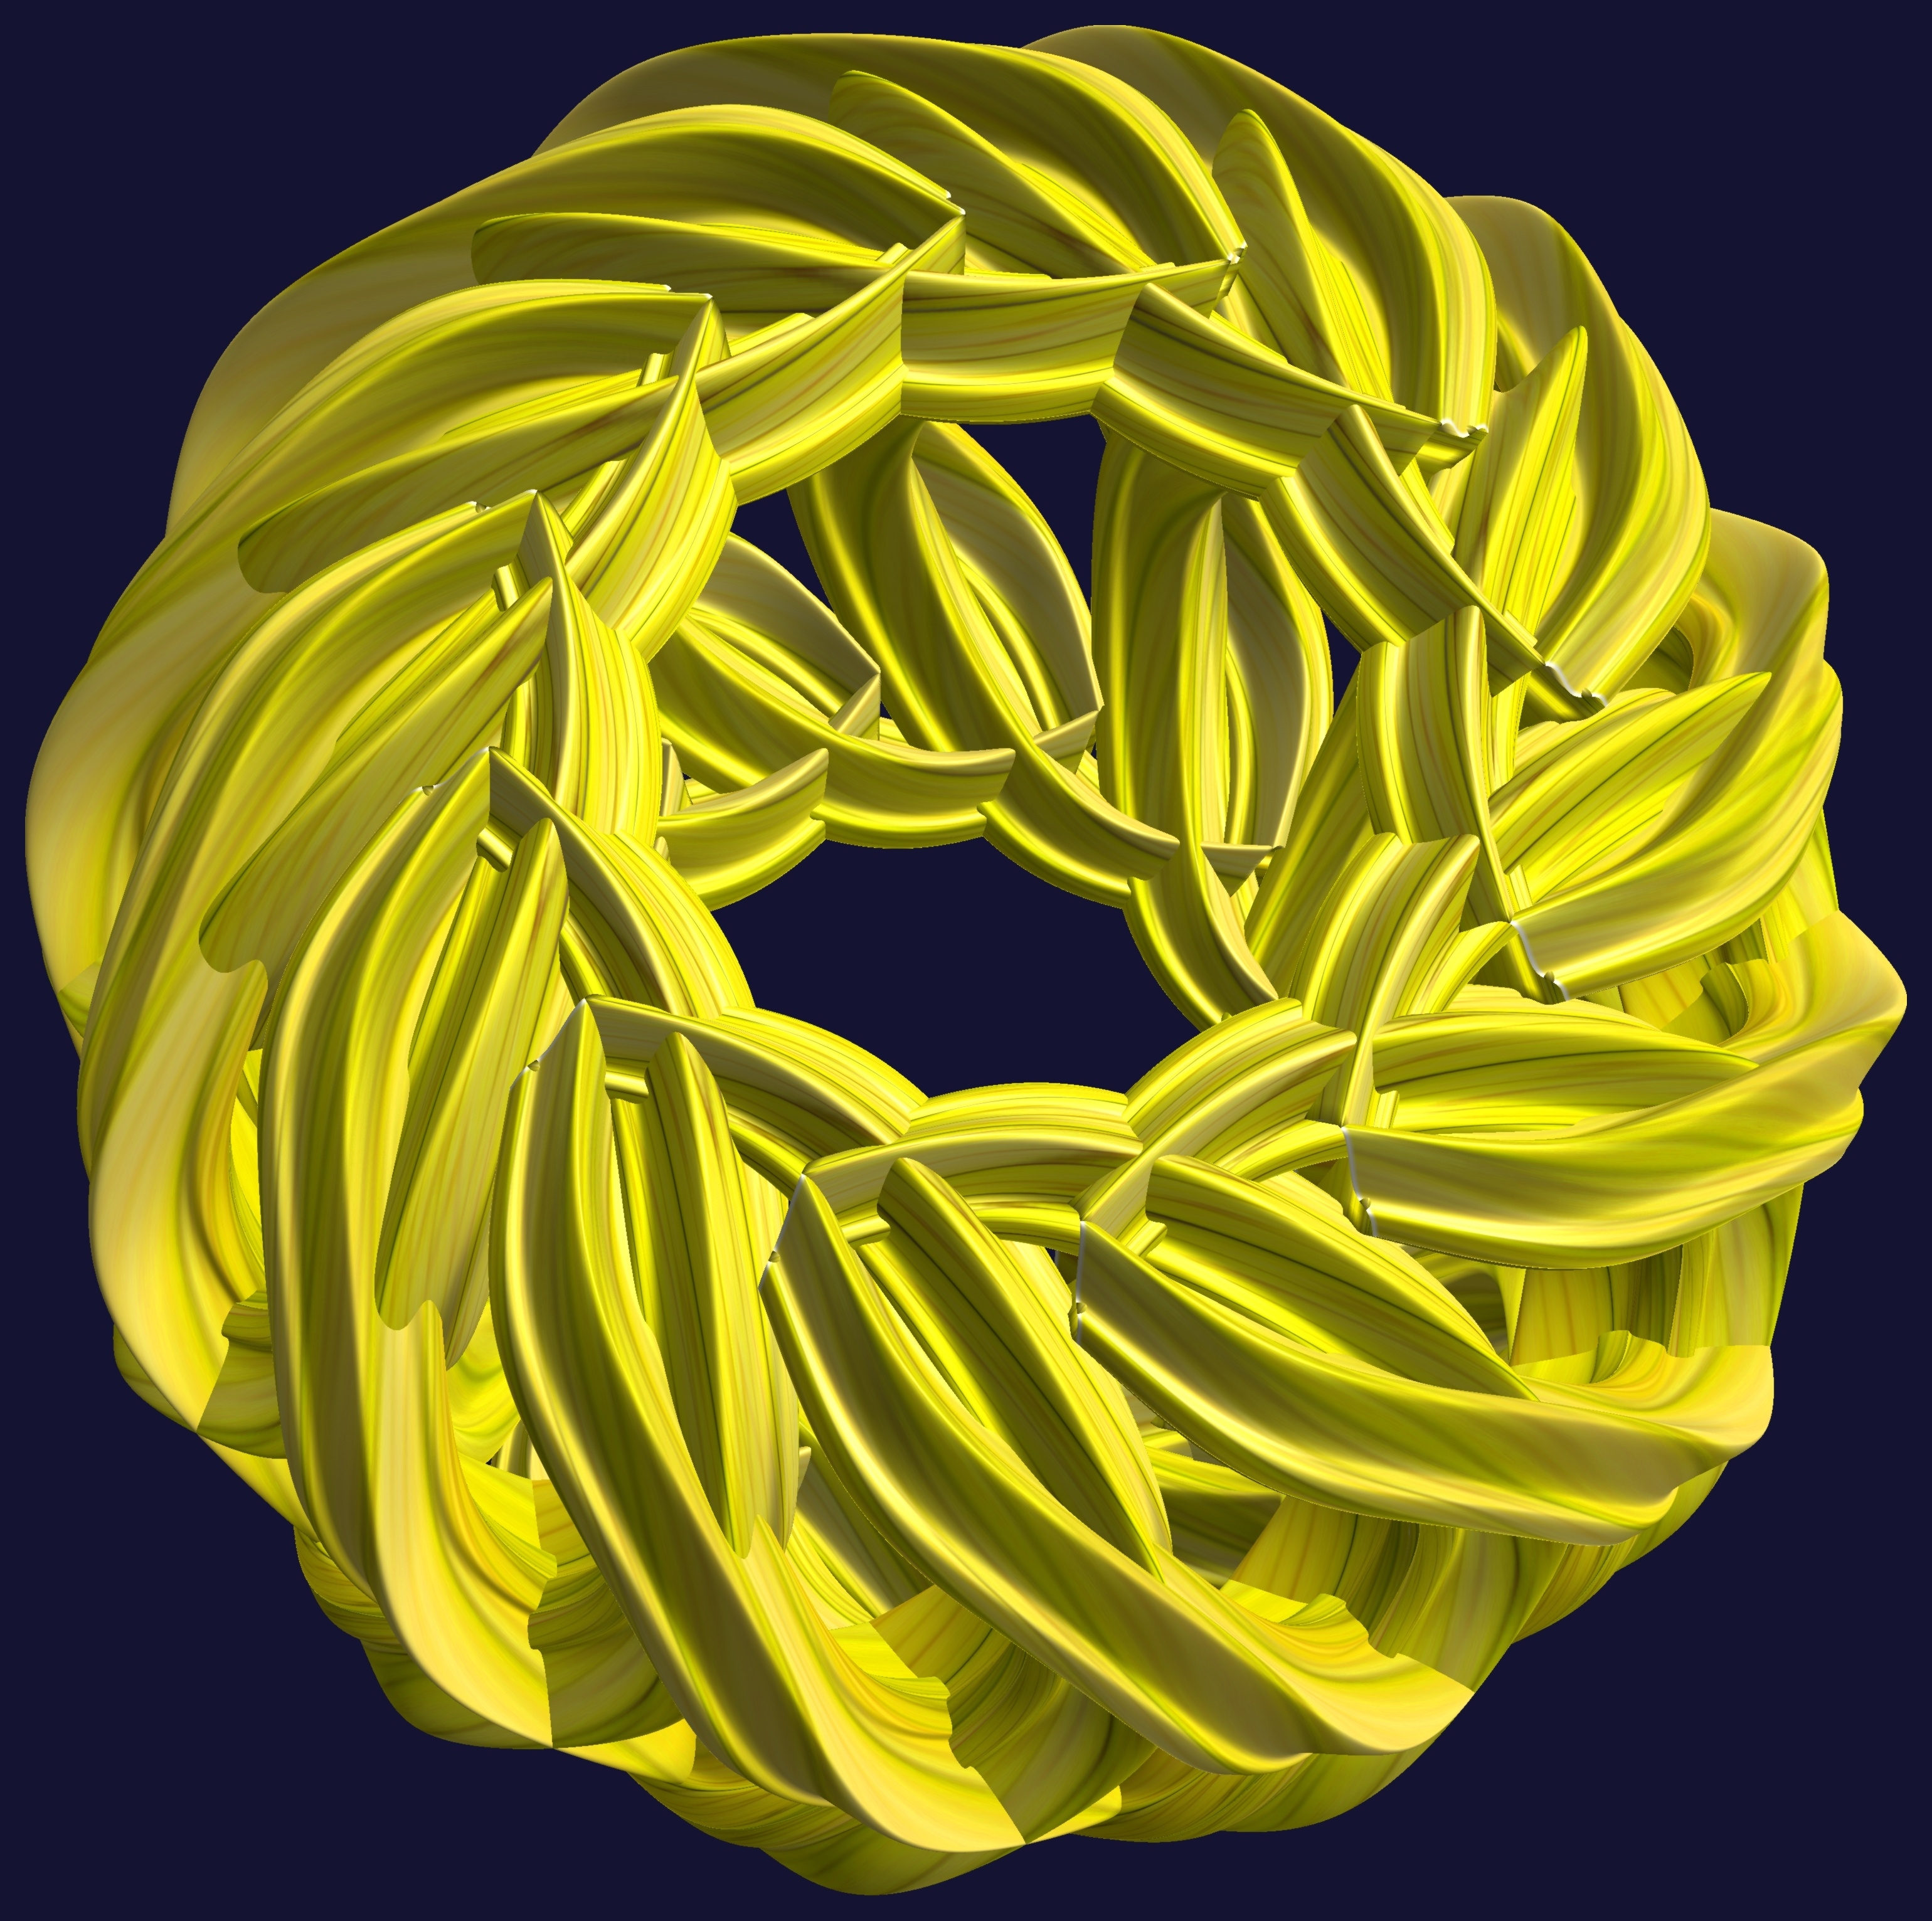
abstract, structure, texture, flower, pattern, geometry, yellow, circle, human body, sculpture, illustration, design, symmetry, brain, 3d, graphic, organ, shape, torus, mathematica, cg, parametricplot3d, code, program, algorithm, mapping, geometricsculpture